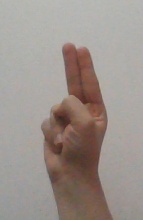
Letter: taa